The Constitution of Liberty

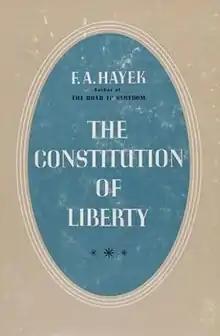
First edition dust jacket

The Constitution of Liberty is a book written by Friedrich Hayek, first published in 1960 by the University of Chicago Press. Many scholars have considered "The Constitution of Liberty" as the most important work by Hayek.